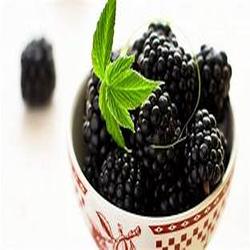
Label: Blackberry